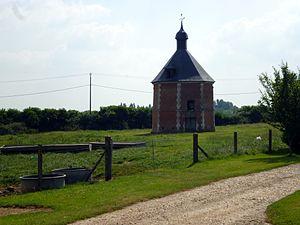
Saint-Jean-de-la-Léqueraye est une ancienne commune française située dans le département de l'Eure, en région Normandie. Depuis le 1ᵉʳ janvier 2019, elle est une commune déléguée du Mesnil-Saint-Jean.